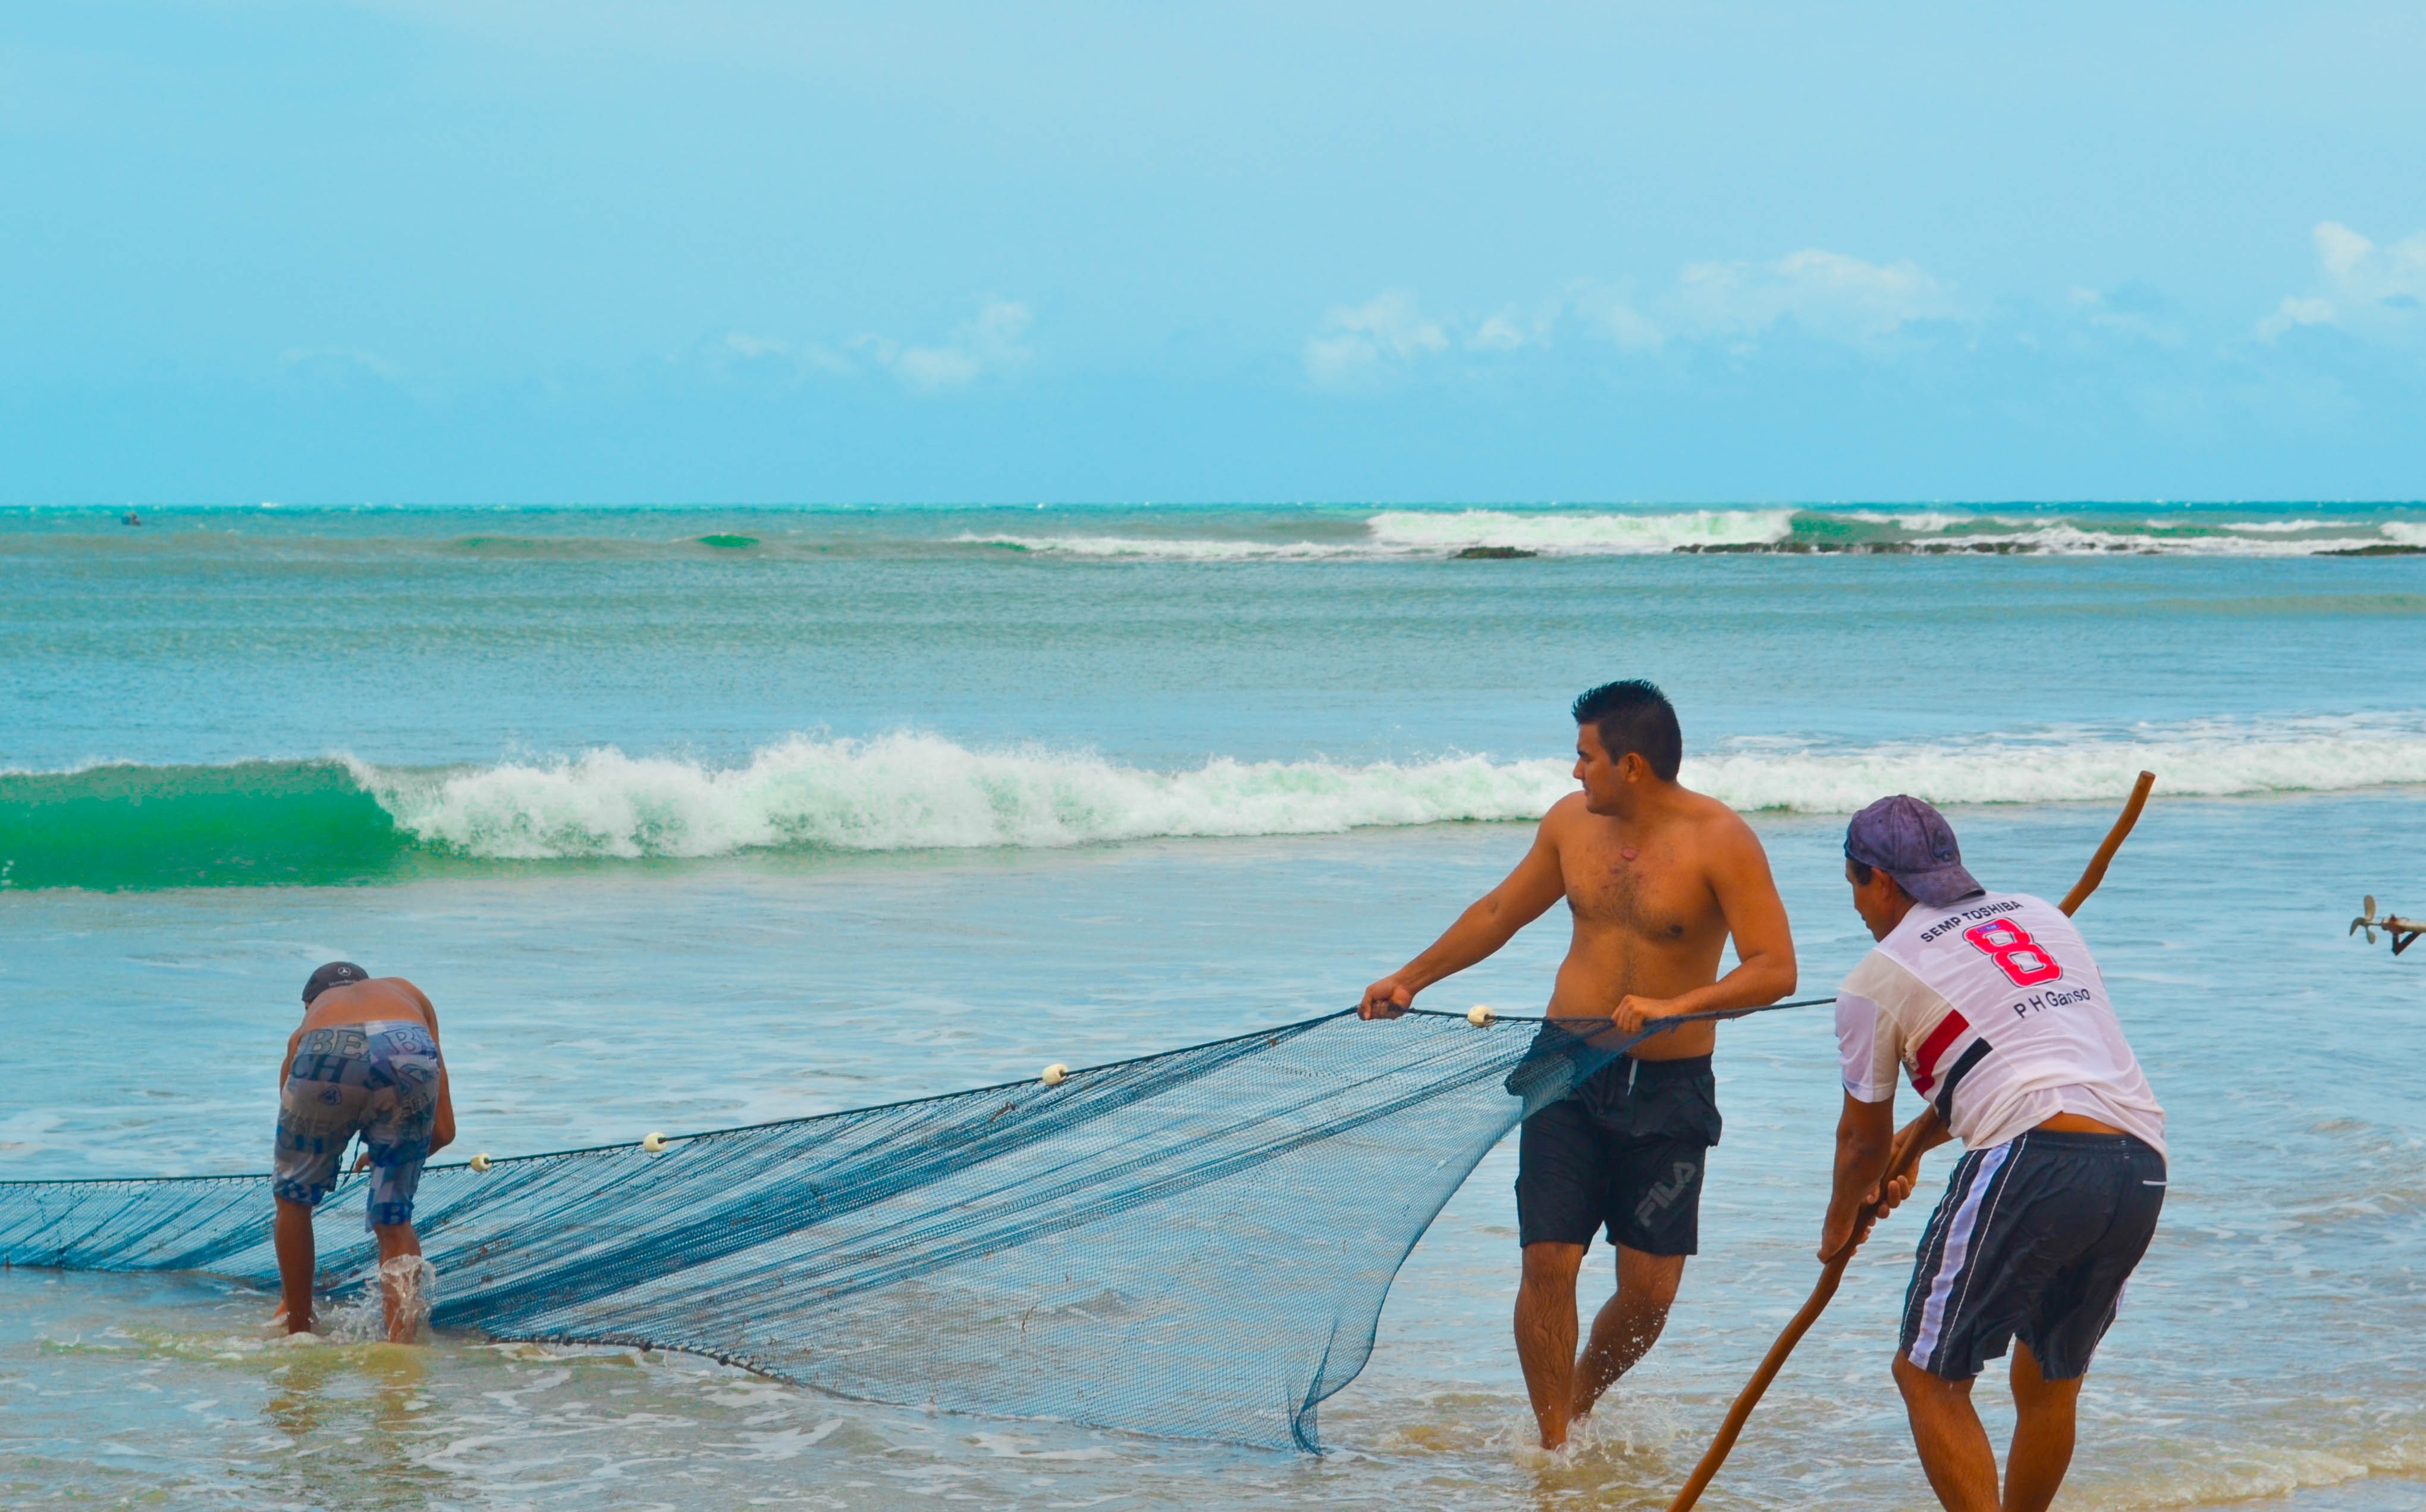
beach, landscape, sea, coast, water, nature, sand, ocean, people, sky, sunset, boat, shore, wave, summer, vacation, canoe, tranquility, surfing, paddle, vessel, fishing, fisherman, peace, surfboard, bay, blue, rest, tourism, body of water, blue sky, fishing boat, rowing boat, dream, sports, holidays, mar, rio, costa, litoral, fishermen, quiet, skimboarding, beira mar, end of afternoon, wooden boat, water sport, wind wave, surfing equipment and supplies, surface water sports